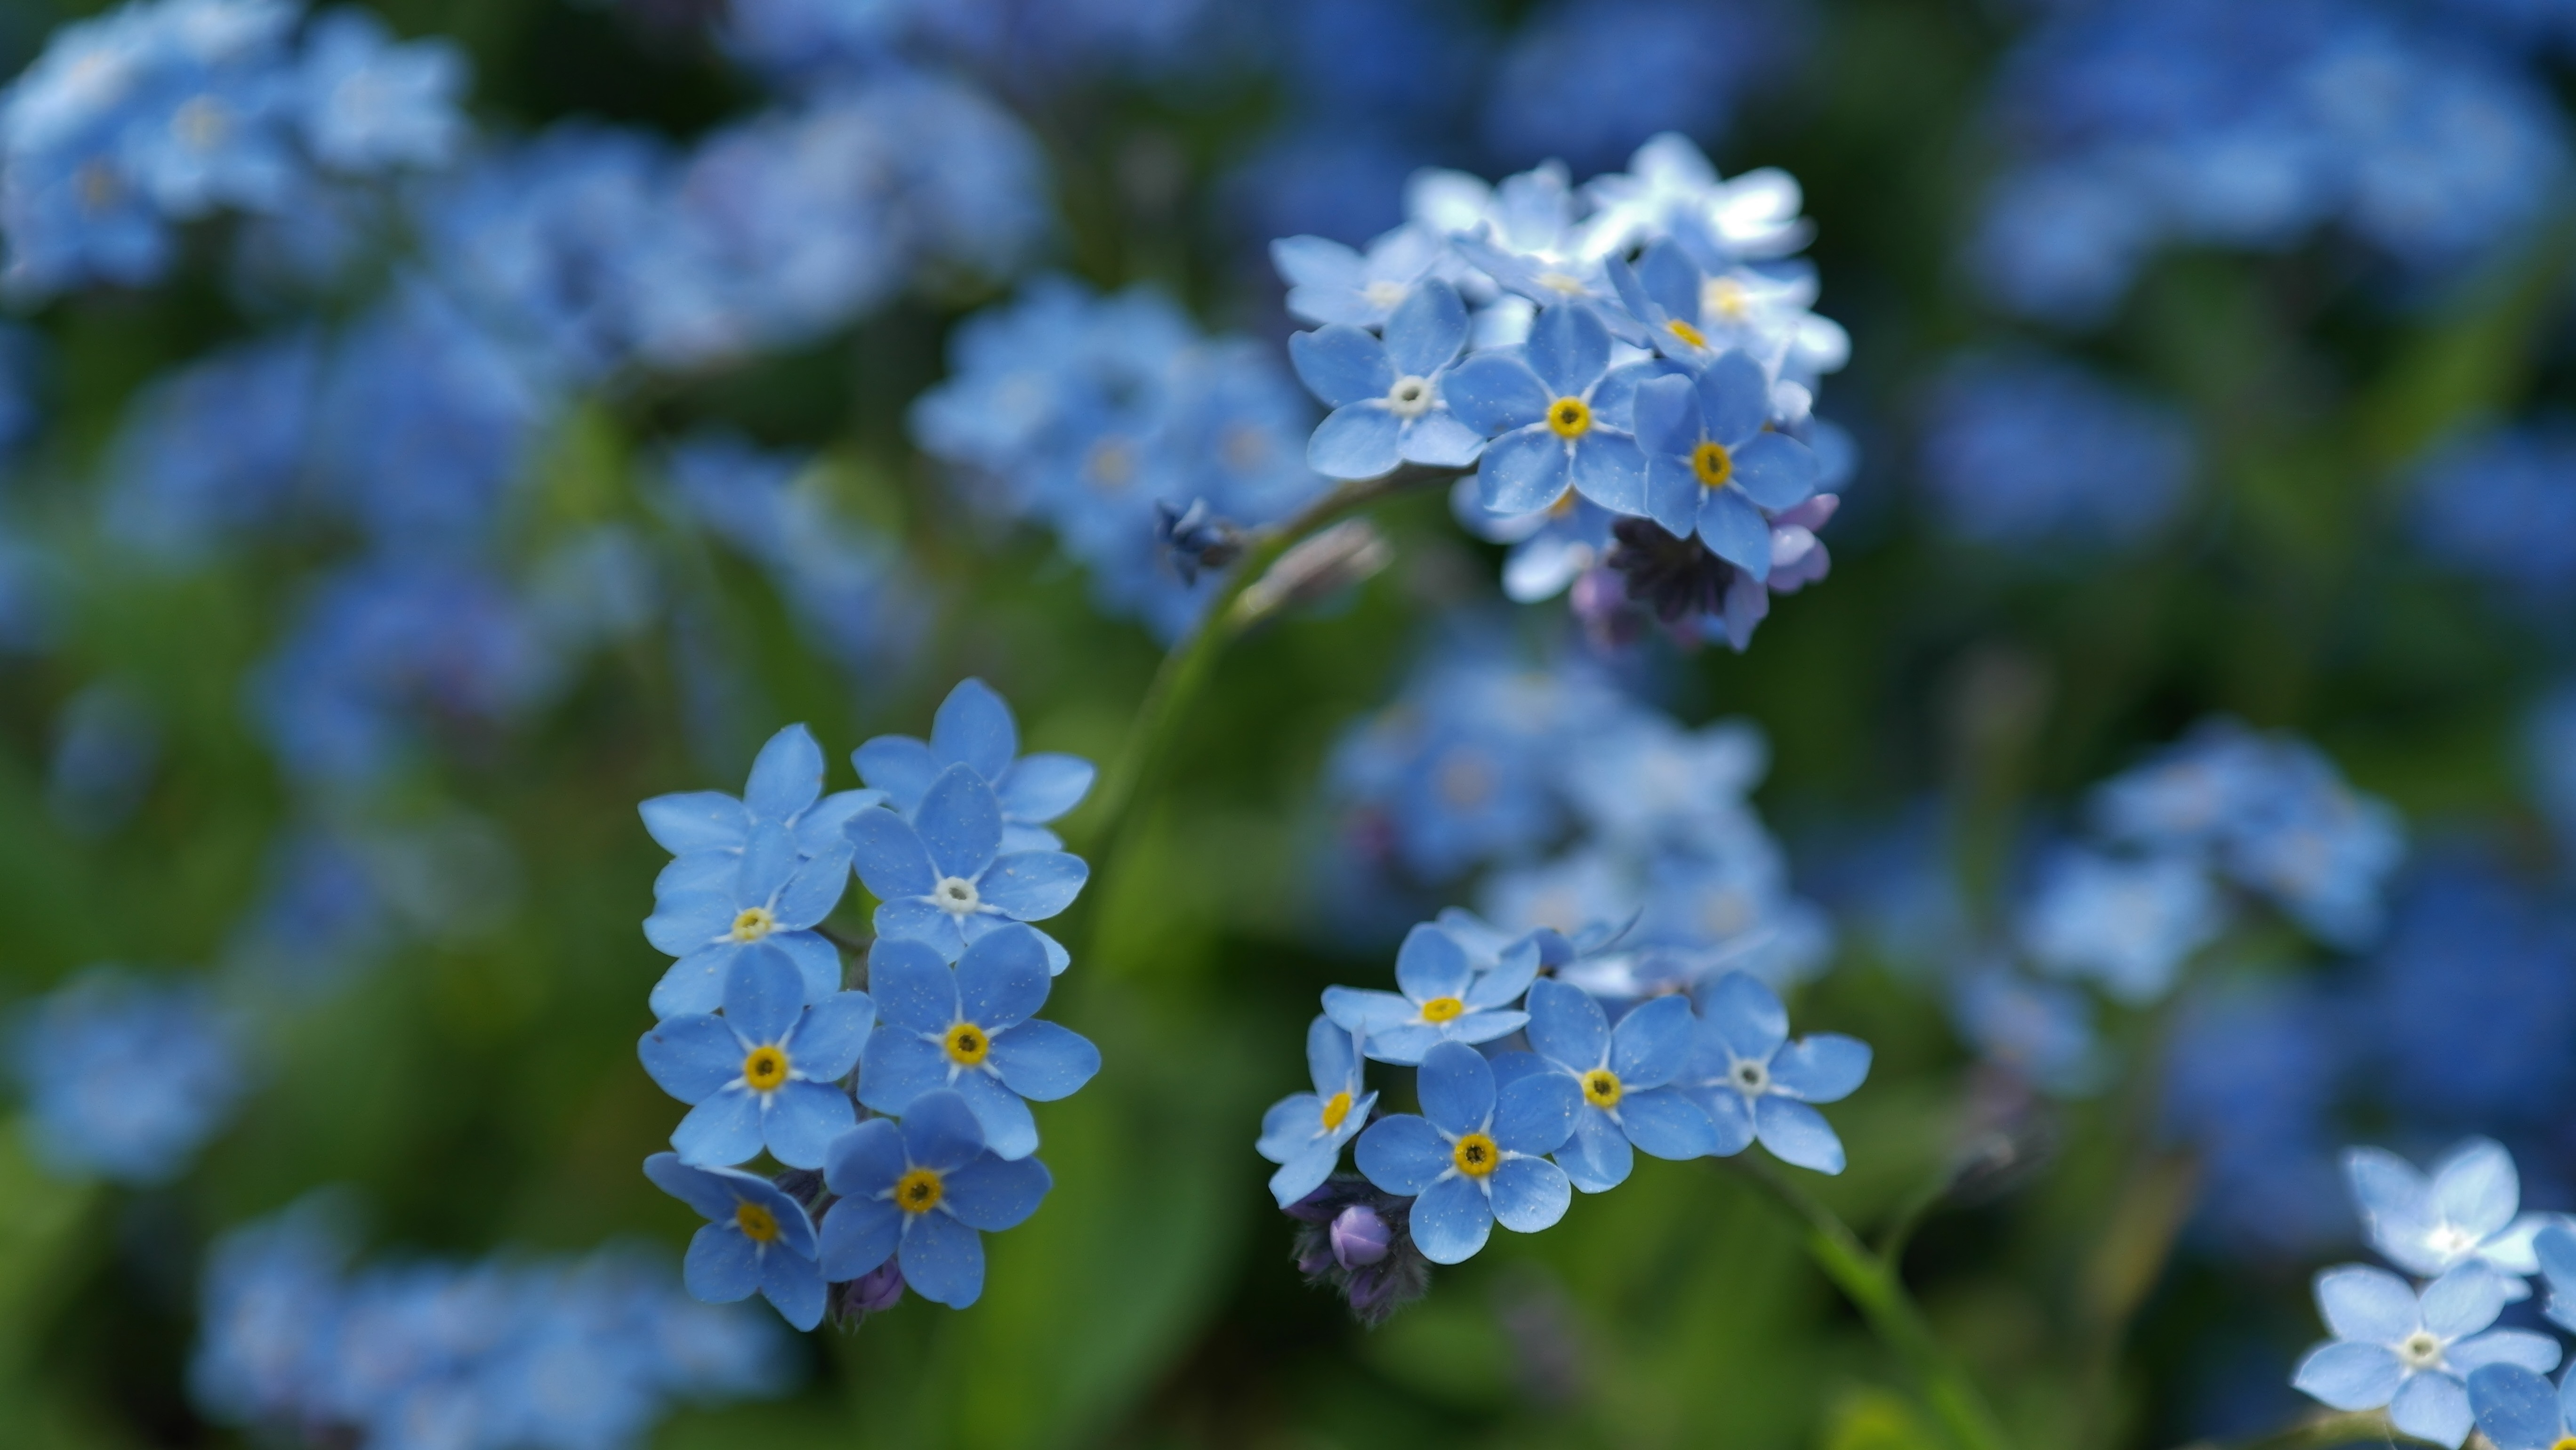
nature, blossom, plant, meadow, flower, bloom, botany, blue, flora, wild flower, wildflower, pointed flower, forget me not, idyll, macro photography, flowering plant, borage family, land plant